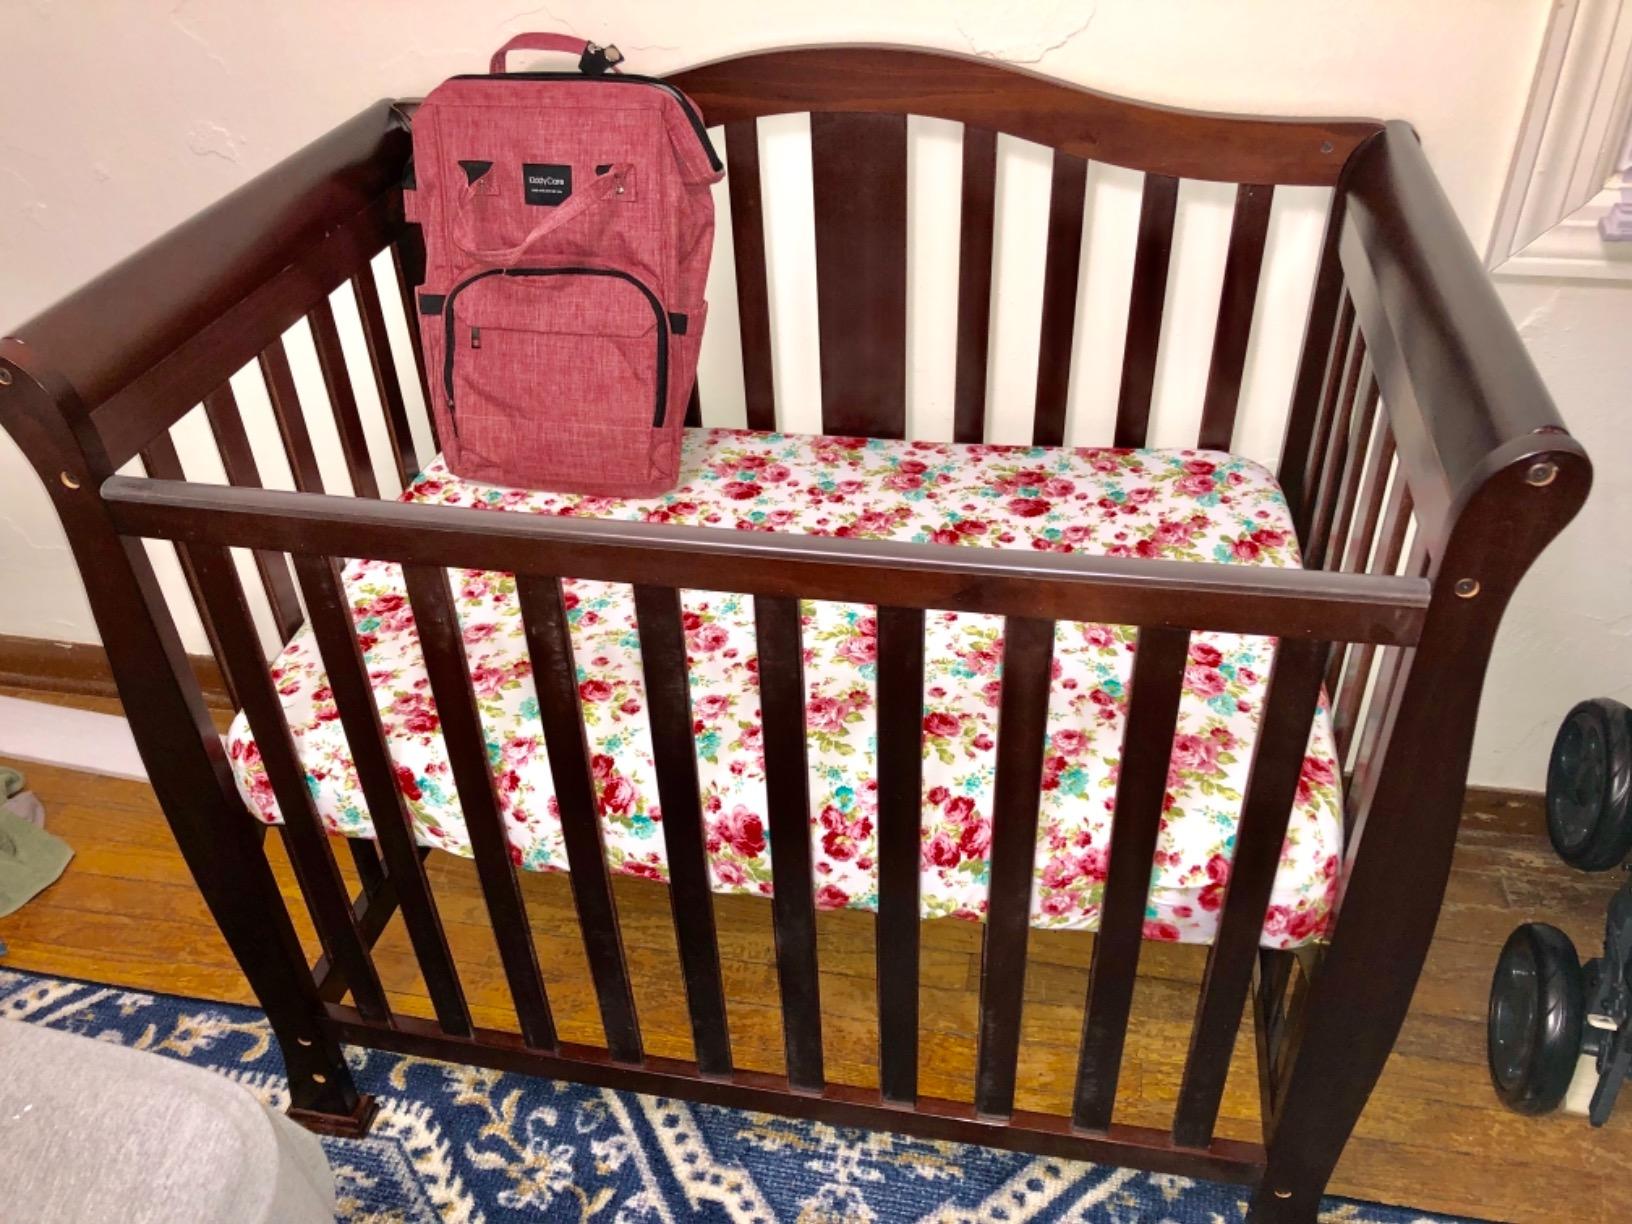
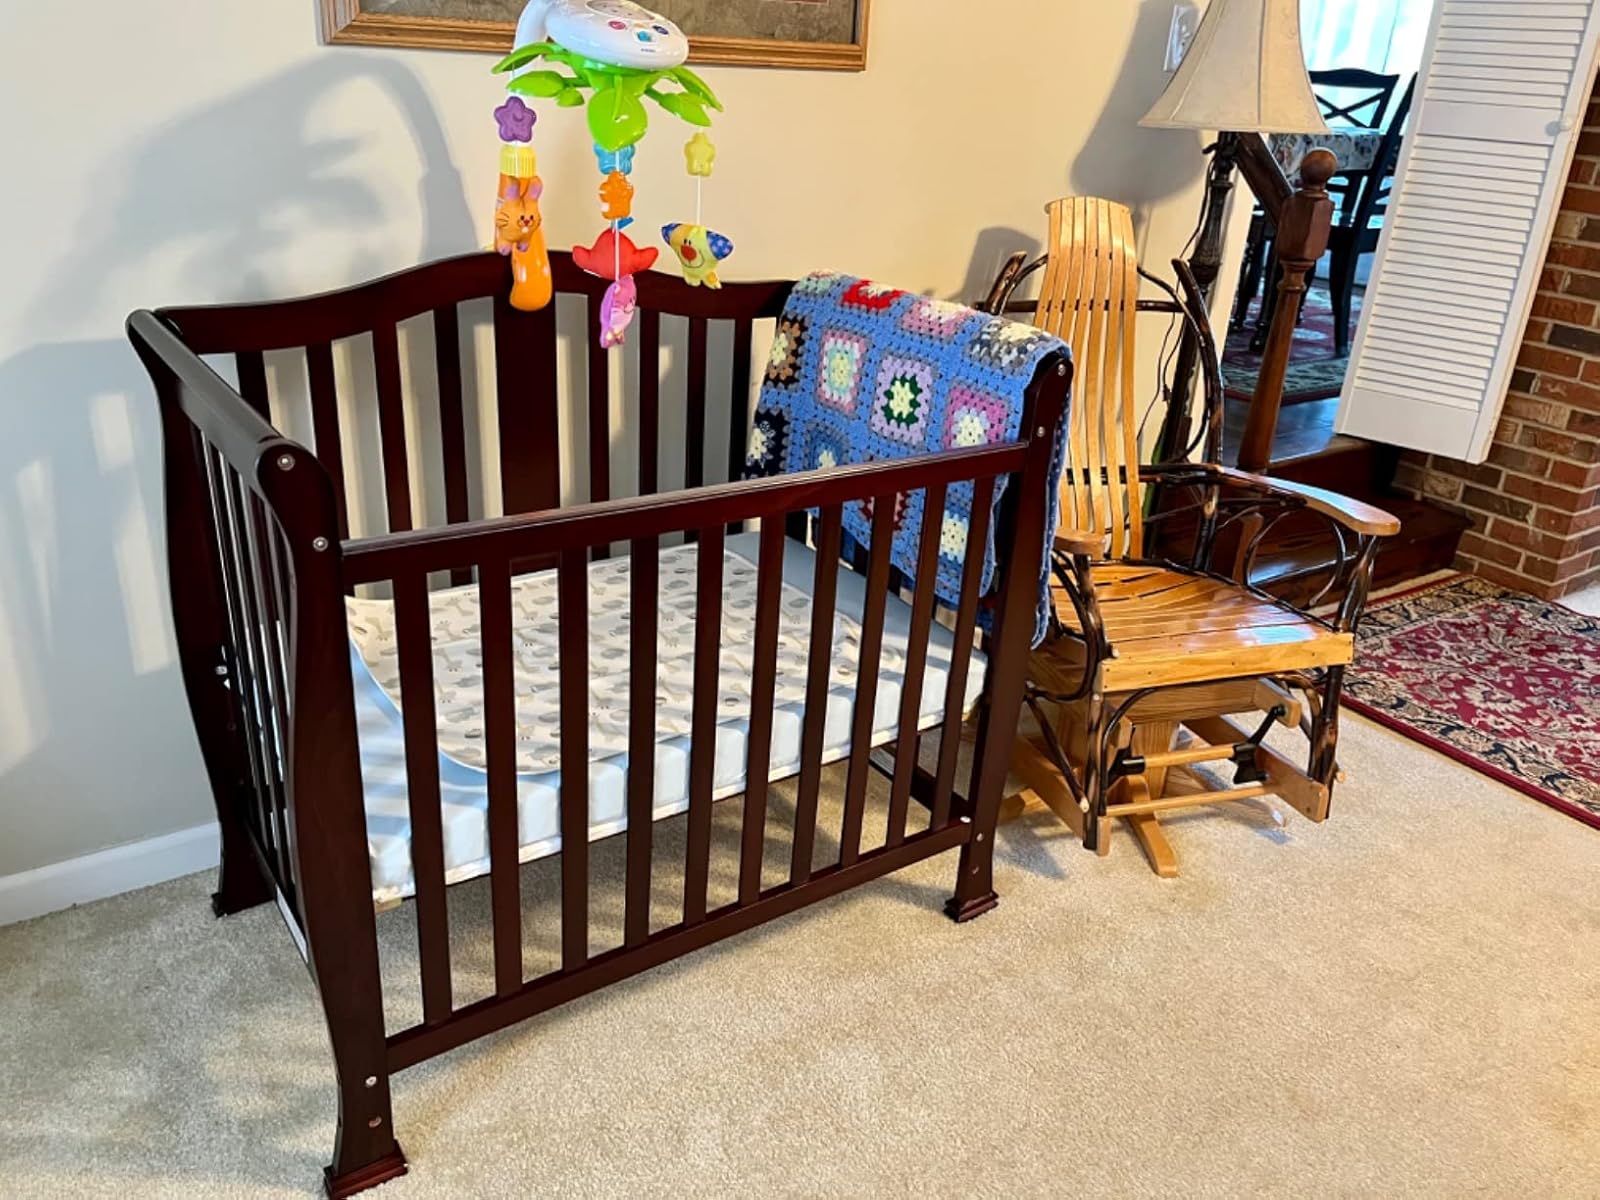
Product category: products_crib
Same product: yes